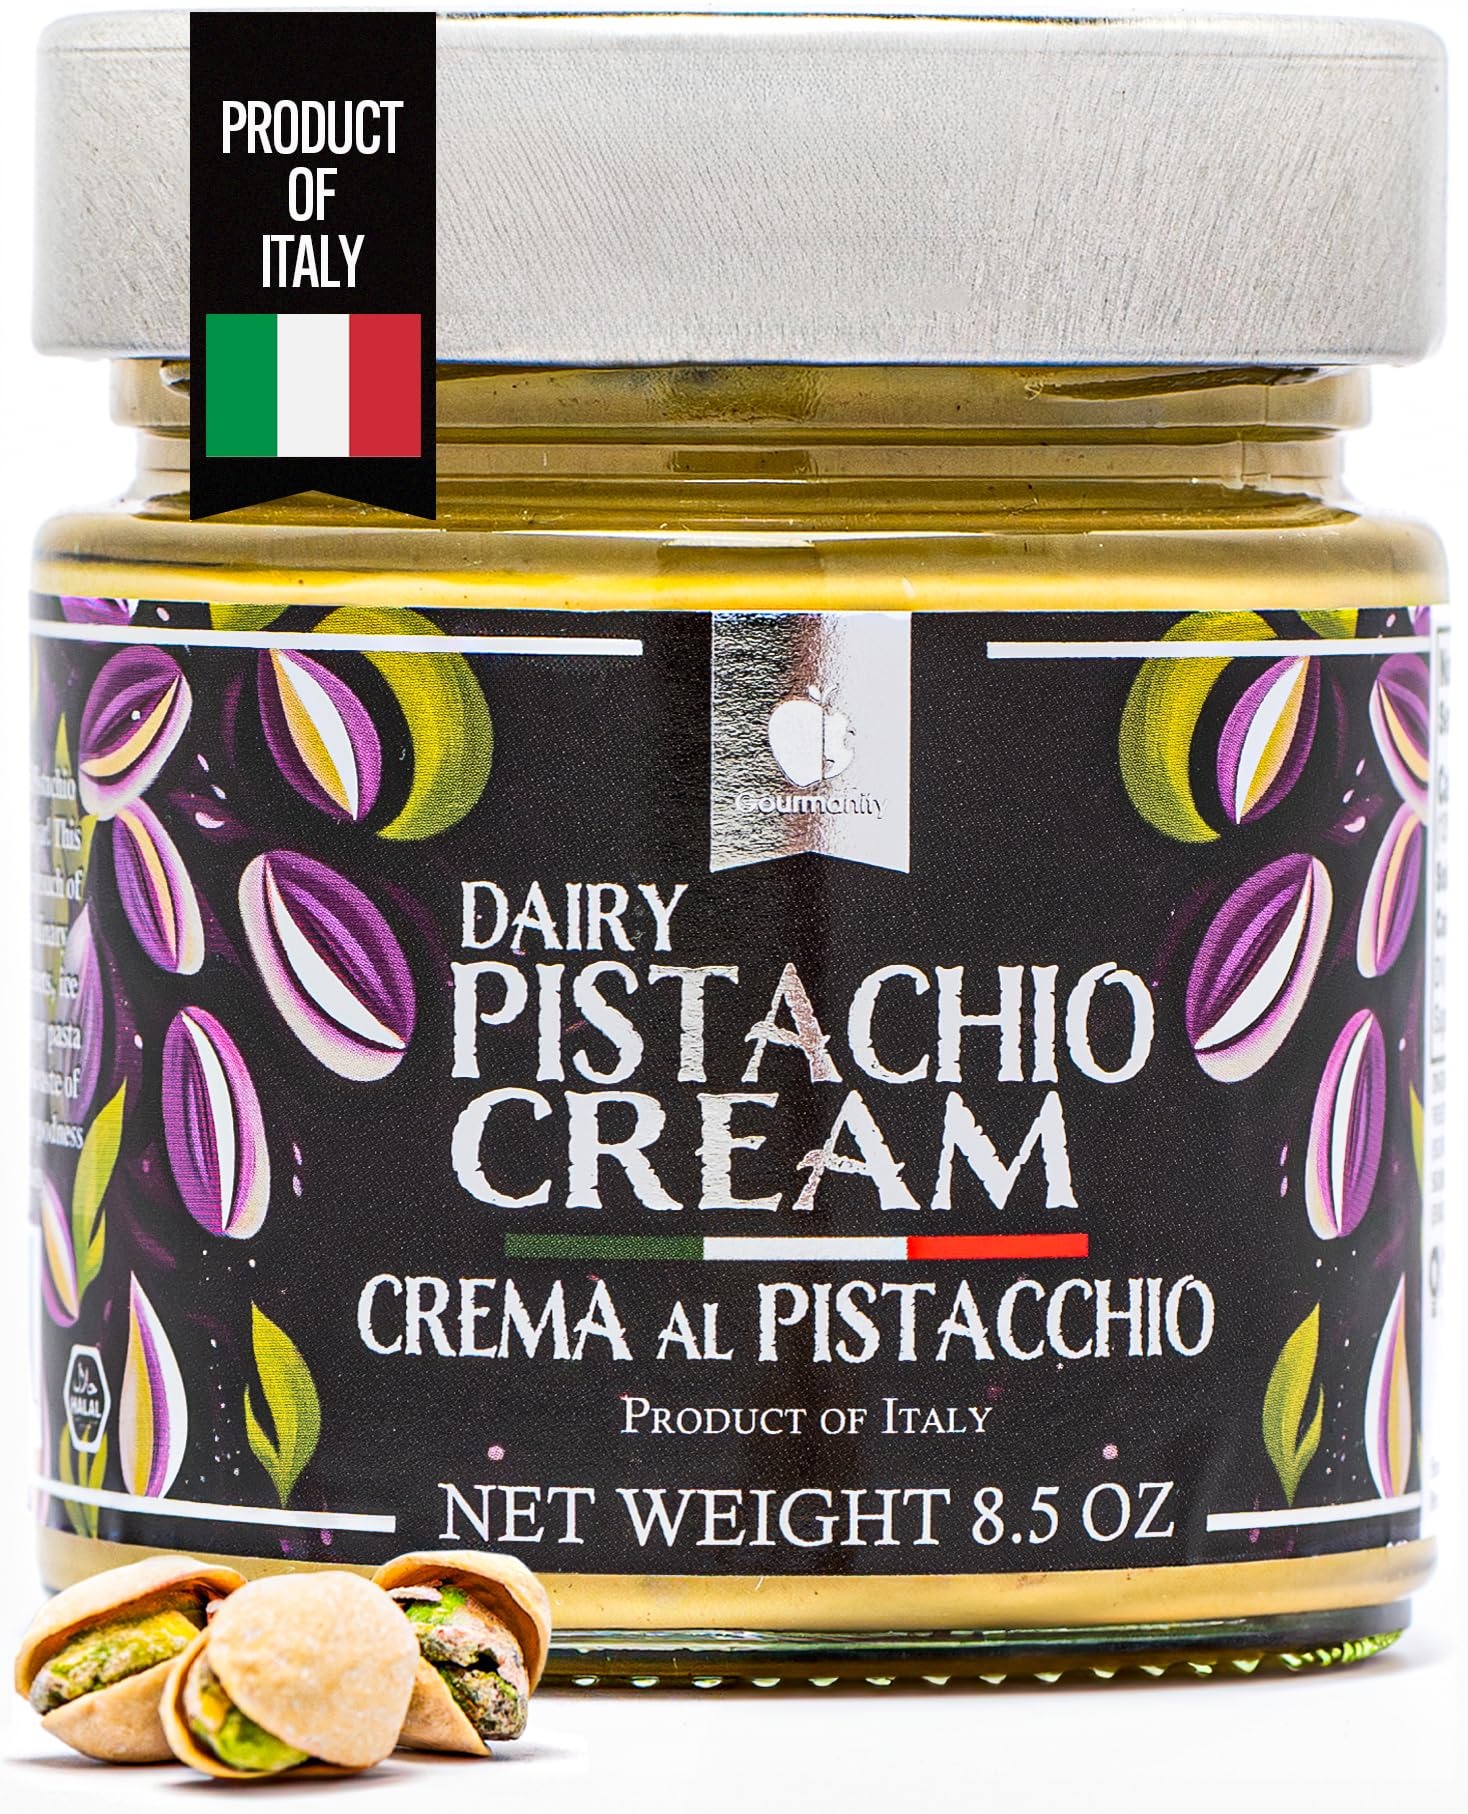
Item Name: Gourmanity Dairy Pistachio Cream Spread, Perfect for Dubai Pistachio Chocolate Bar, Luxury Cream For Sweet And Savory Dishes, Ideal for Italian Recipes, 8.5 oz Jar
Bullet Point 1: CREMA DE PISTACHO: Spoil yourself, or gift a foodie in your life with our luxury pistachio butter cream, a rich, spreadable dairy nut butter perfect for baking with, or adding to your favorite desserts. Use it in place of whipped cream or frosting on cakes and desserts, or as a filling for croissants, macarons or donuts. Impress your family, guests or clients with a decadent drizzle of Italy from your very own kitchen.
Bullet Point 2: LOVE AT FIRST BITE: Hazelnut chocolate spread lovers - be warned. Pistachio cream is the new everything-spread. It is sweet, rich and creamy, but with a beautiful added depth of nutty flavor, elevating everything you try it on to a whole new level. Slather it on toast or waffles, make your own pistachio gelato, or cook up the ultimate Italian pasta sauce. Bake it into cakes or cookies (pistachio cheesecake, anyone?), drizzle over ice cream - or just eat it straight from the jar- it’s that good.
Bullet Point 3: MAKE THE DUBAI BAR YOURSELF: Drooling at the trending Dubai pistachio chocolate bar? With our decadent pistachio cream, you can make it yourself and impress your friends with chocolate-pistachio-dairy deliciousness that tastes as awesome as it looks on tiktok...or better? Same goes for pistachio latte- with this pistachio cream, your favorite deluxe coffee is just a spoonful away.
Bullet Point 4: NUTTY GOODNESS: This creamy pistachio paste has a 30% nut content and offers a valuable source of natural protein in every delicious spoonful. Gourmanity pistachio cream spread is made sustainably in Italy, where pistachios star as the ‘green gold’ of Italian cuisine and confectionery. Our pistachio cream spread is a Halal certified food.
Bullet Point 5: GOURMANITY: Committed to sharing authentic, tradition-rich ingredients that are a pride to their heritage. Scroll up and add our Crema de Pistacho to your cart for a taste of quality Italian confectionery.
Product Description: Gourmanity Dairy Pistachio Cream Spread, Perfect for Dubai Pistachio Chocolate Bar, Luxury Pistachio Butter Cream For Sweet And Savory Dishes, Ideal for Italian Recipes, 8.5 oz Jar
Value: 8.5
Unit: Ounce

Price: 15.2